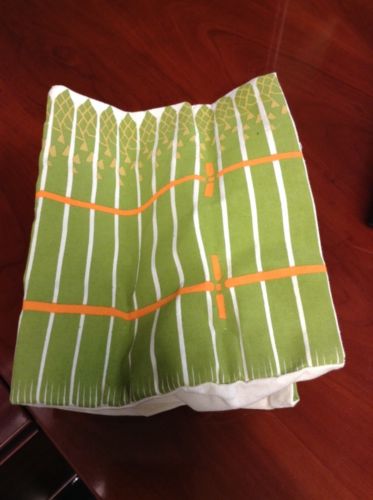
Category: toaster